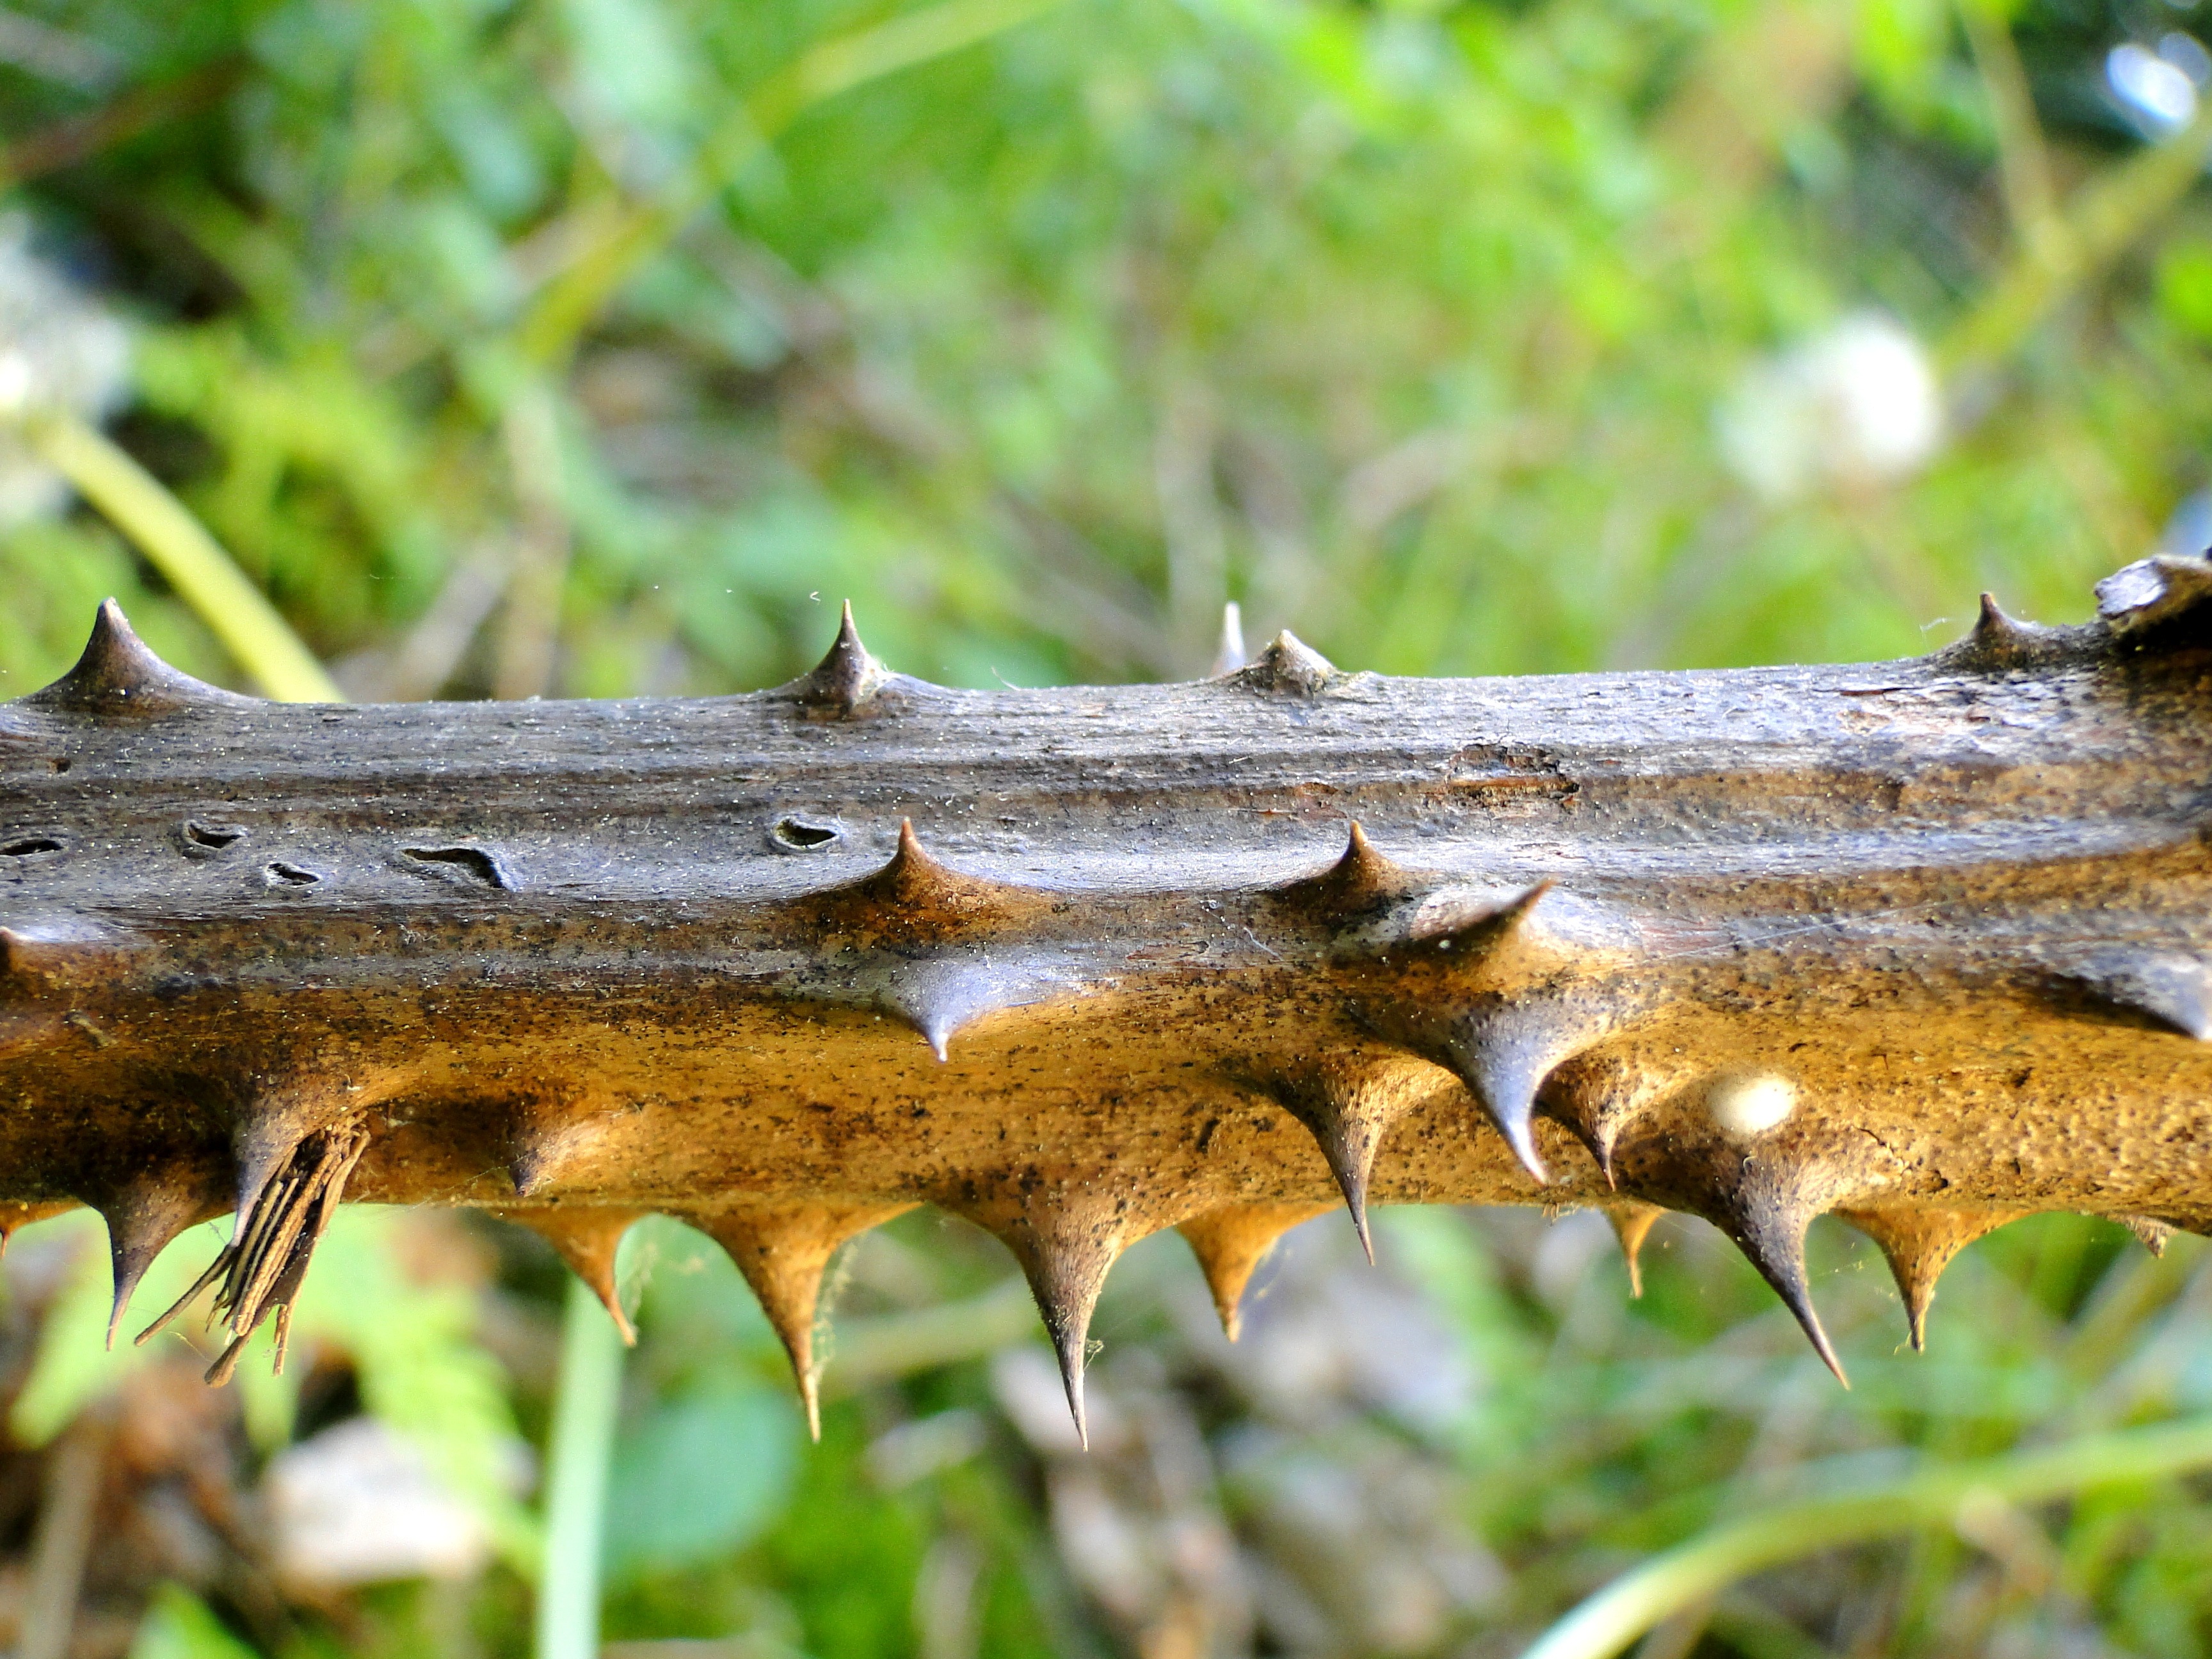
tree, nature, forest, grass, branch, sharp, plant, stem, leaf, flower, wildlife, green, jungle, insect, autumn, brown, botany, dead, flora, fauna, close up, spikes, thorns, woodland, macro photography, thorny, woody plant, moths and butterflies, briar